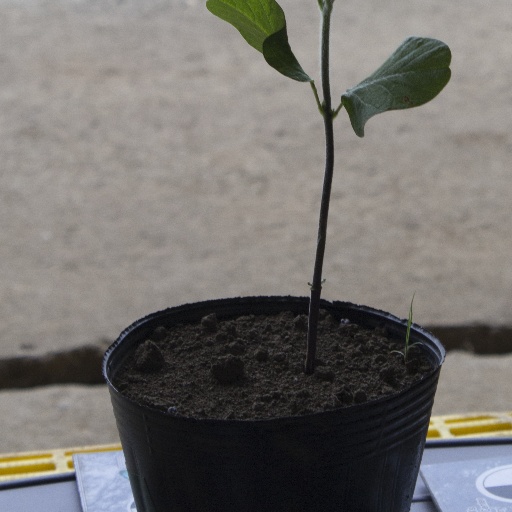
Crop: soybean